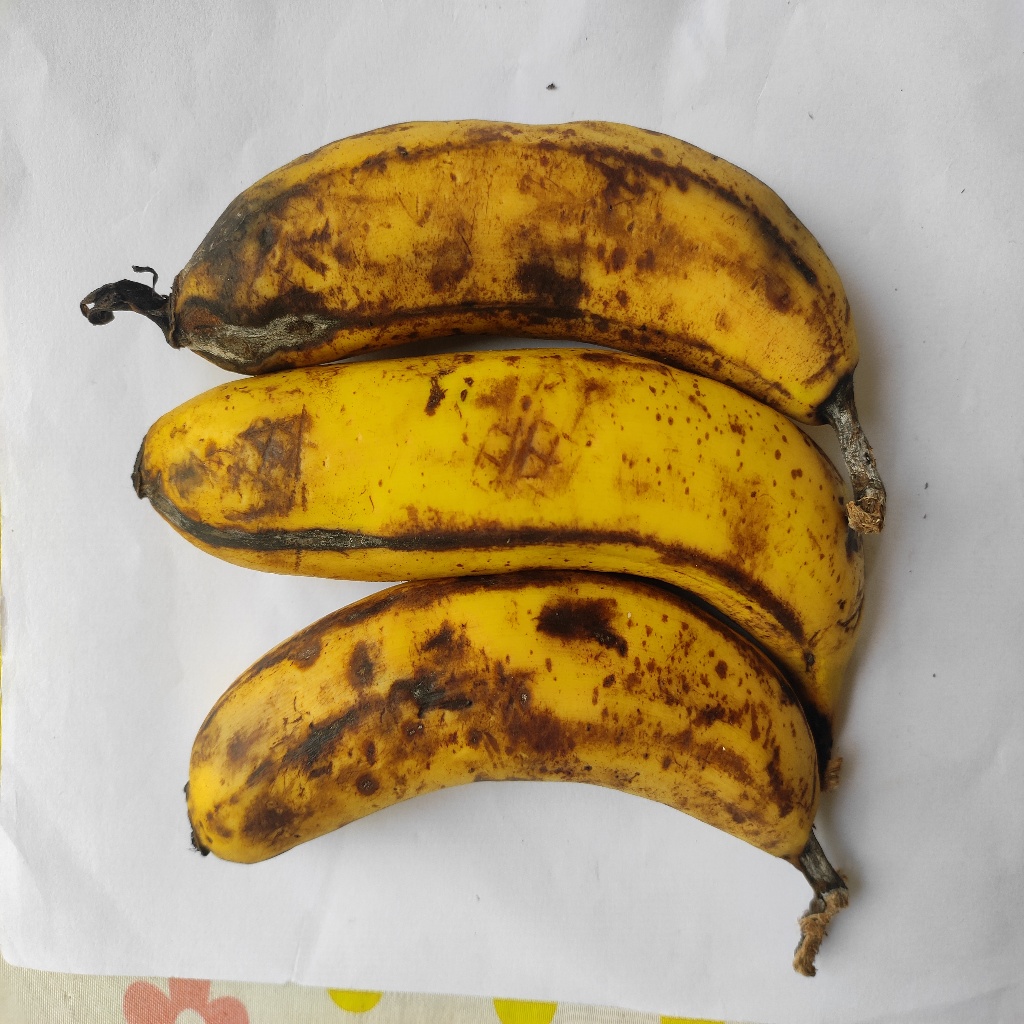
Crop: banana
Quality class: Defect